NoRC associated RNA

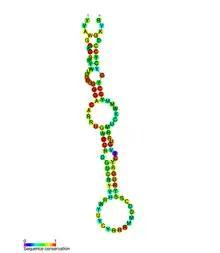
Conserved secondary structure of pRNA

NoRC associated RNA (also known as pRNA) is a non-coding RNA element which regulates ribosomal RNA transcription by interacting with TIP5, part of the NoRC chromatin remodeling complex.